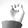
ASL letter: E